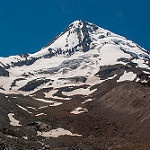
Scene: Outdoor